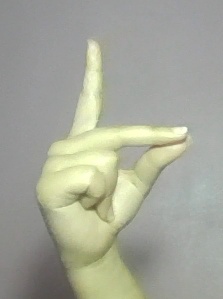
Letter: ta